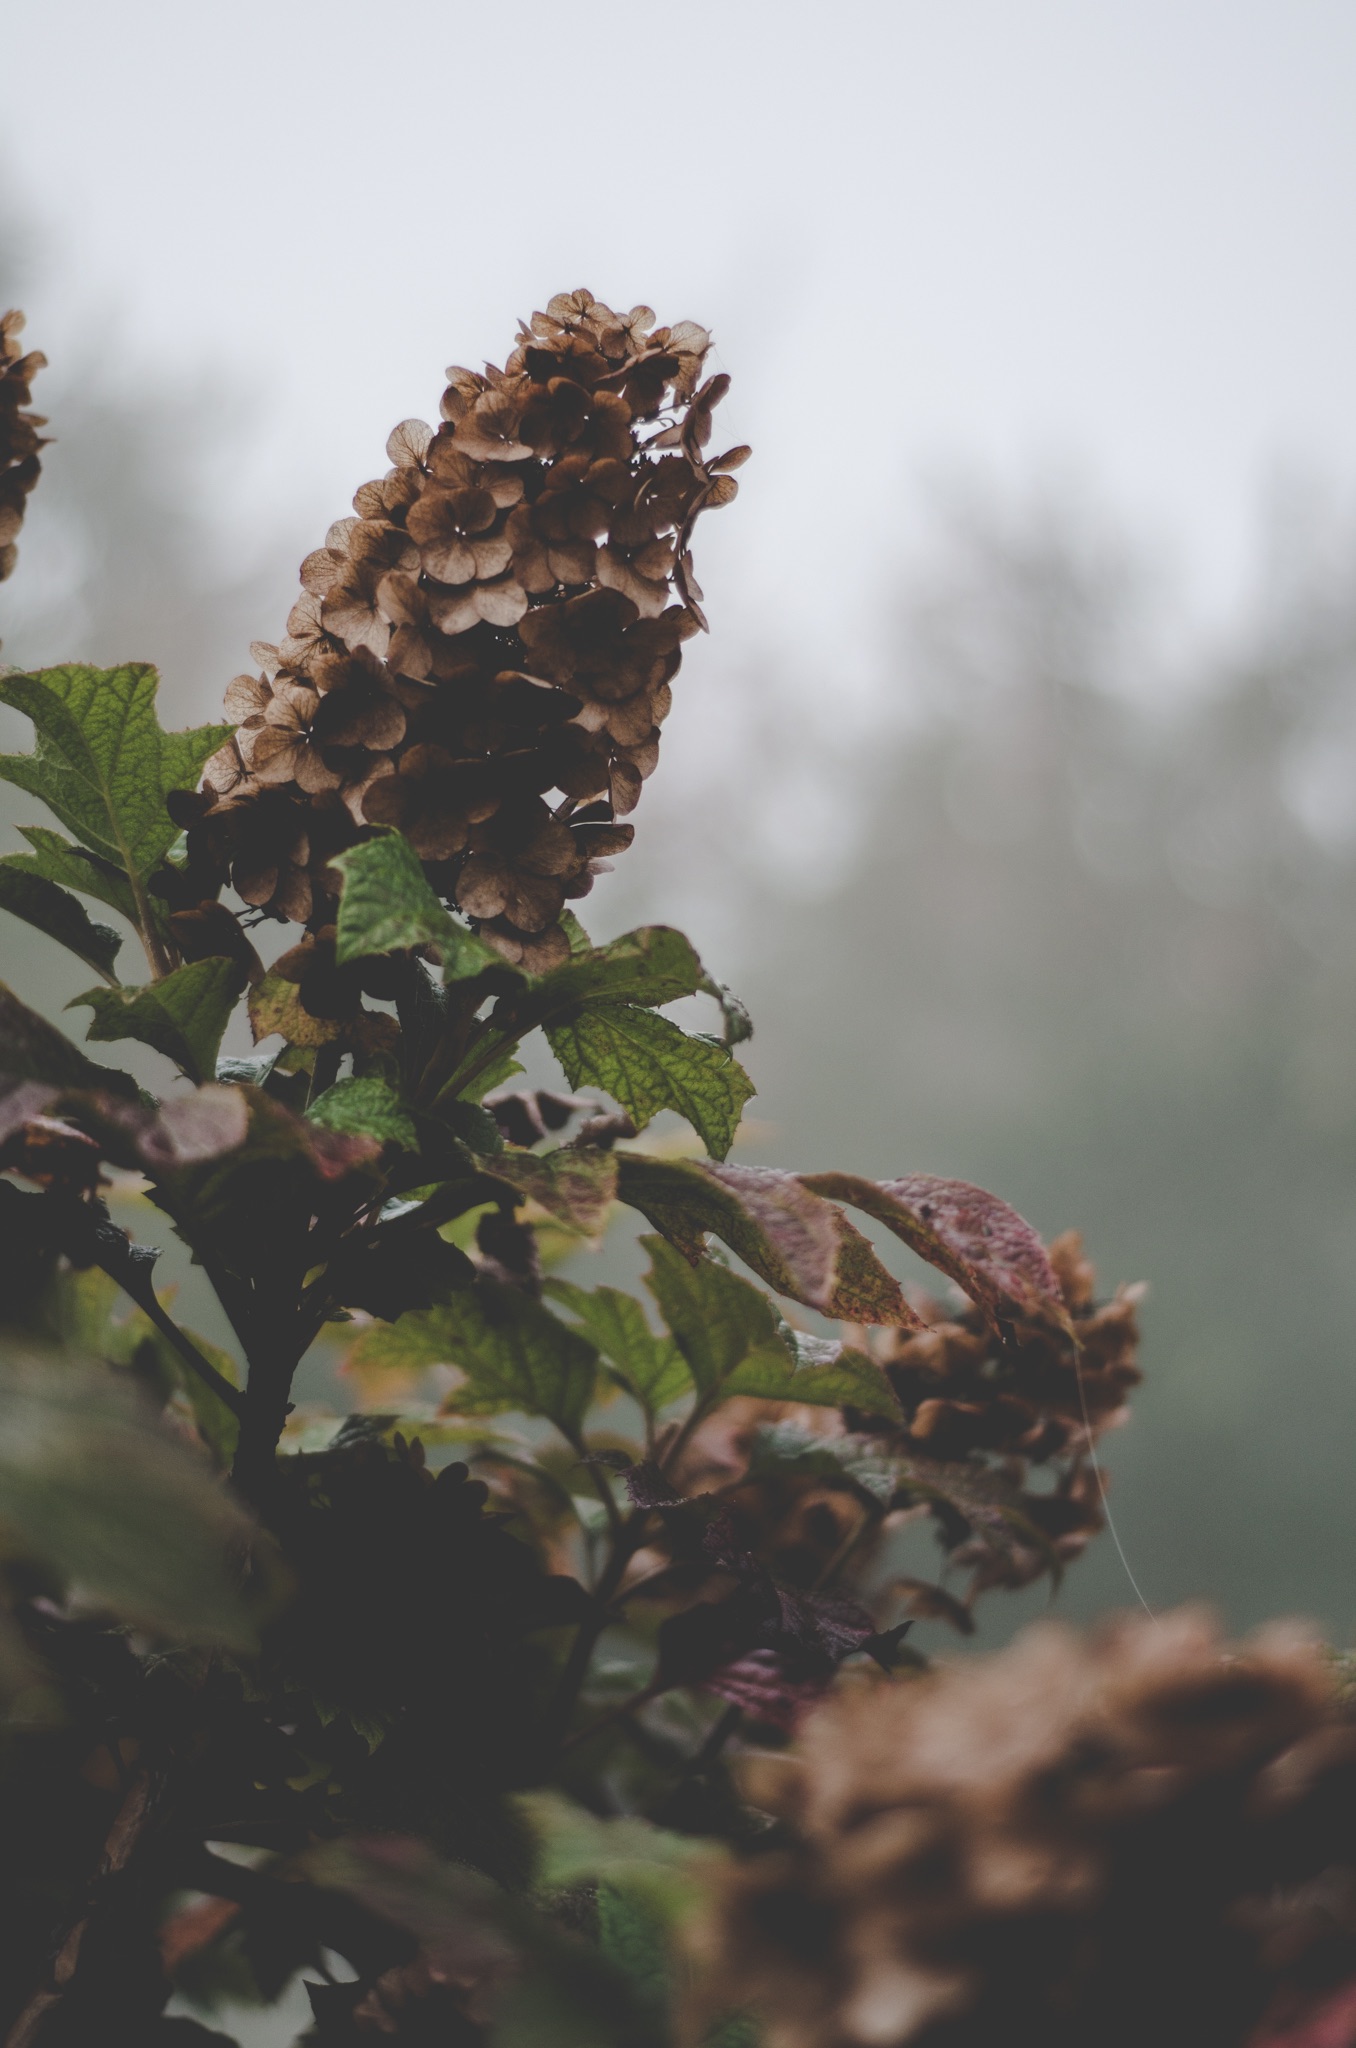
tree, nature, branch, blossom, plant, sunlight, leaf, flower, spring, green, autumn, botany, flora, season, close up, macro photography, woody plant